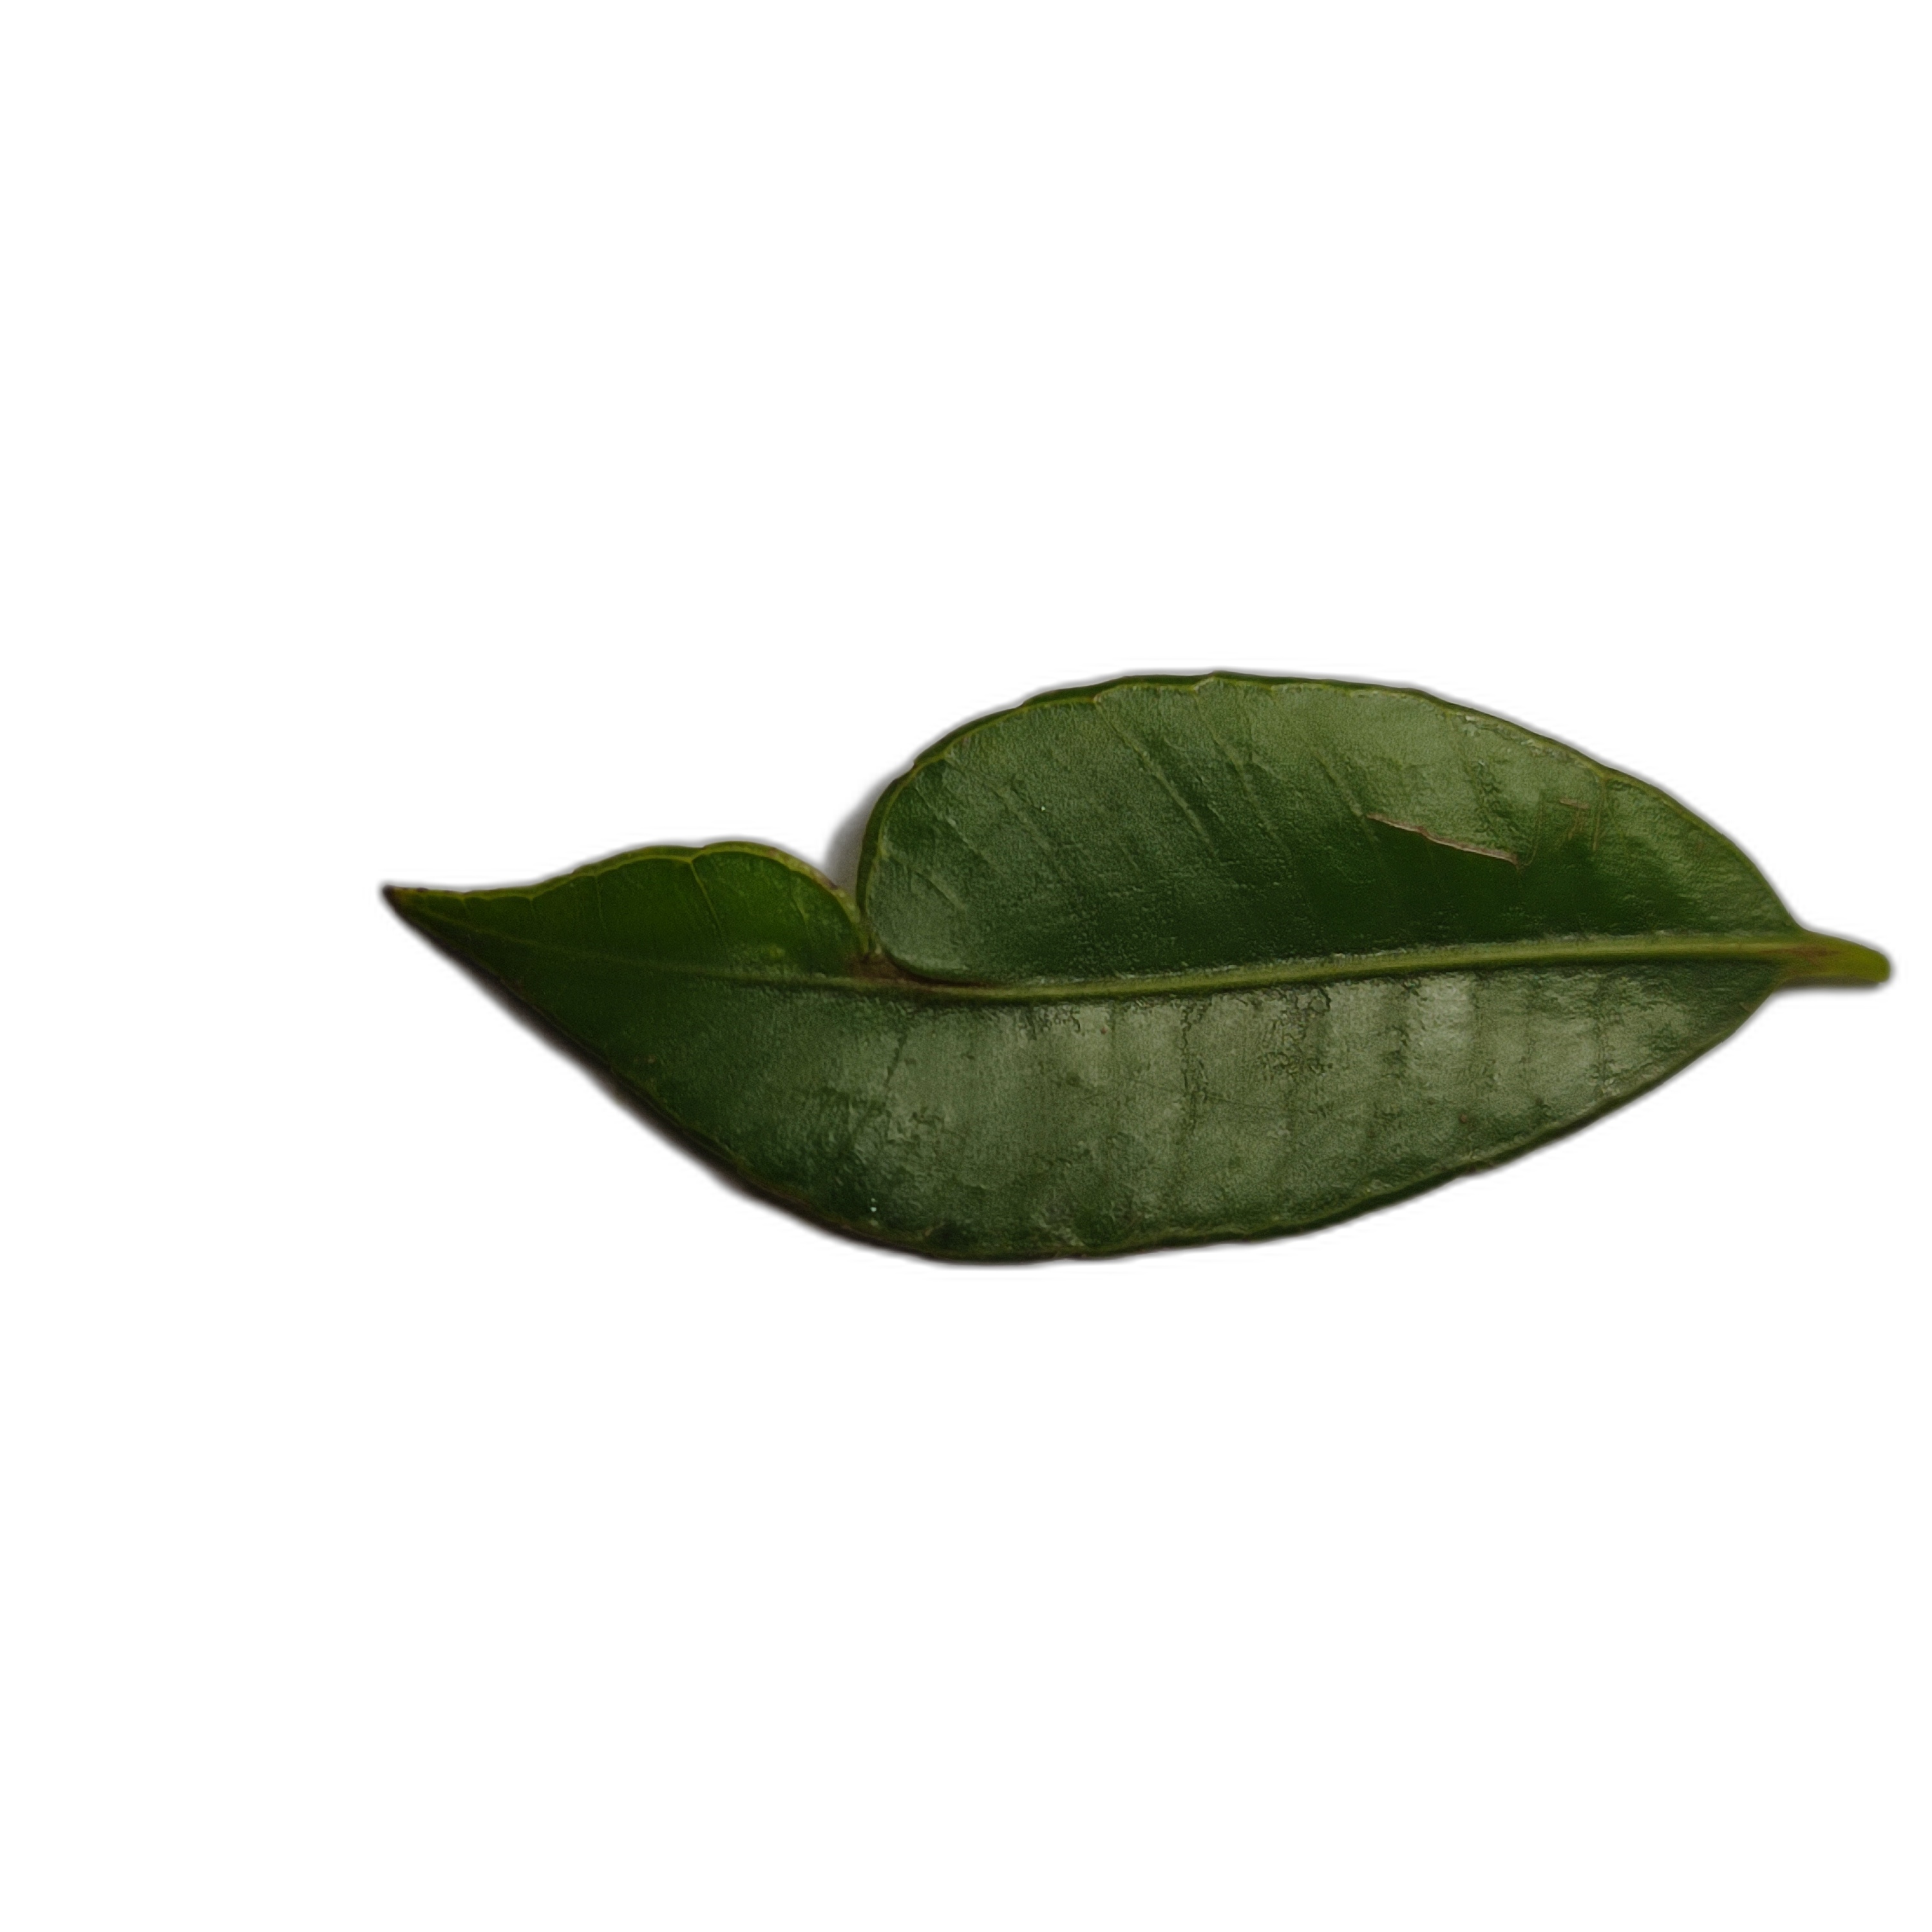
Label: healthy